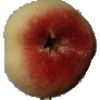
Label: peach_flat